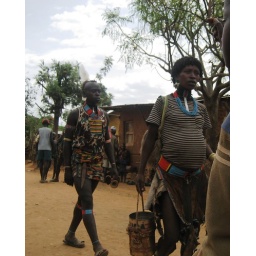
Many men dress very colorfully. Single feather on his head means he has killed an animal in the village.